Sebastiaen Vrancx

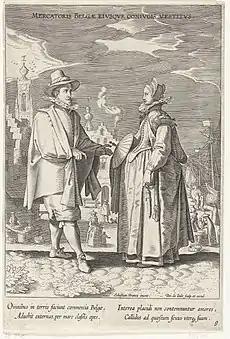
"Variarum Gentium Ornatus": Flemish fashion

He worked with a number of other painters in Antwerp, such as Jan Brueghel the Elder, Jan Brueghel the Younger, David Vinckboons, Rubens, Frans Francken the Younger, van Balen, Frans Snyders and Joos de Momper the Younger. An example of a collaboration with Jan Brueghel the Elder is "Assault on a Convoy" (Kunsthistorisches Museum) in which Vrancx painted the figures in the landscape created by Brueghel.